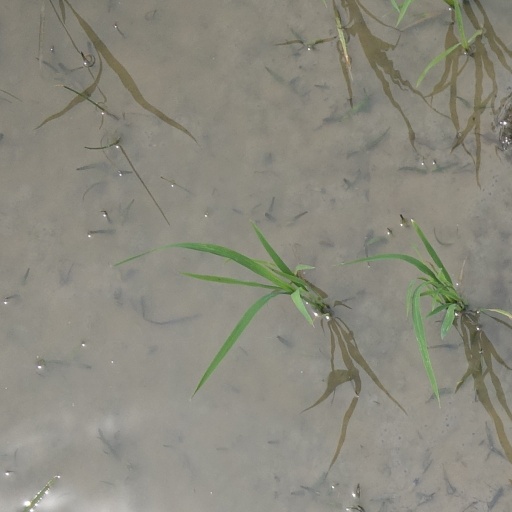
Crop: rice